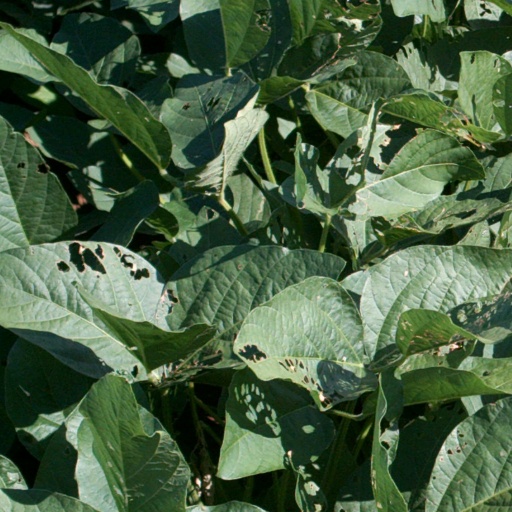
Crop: soybean